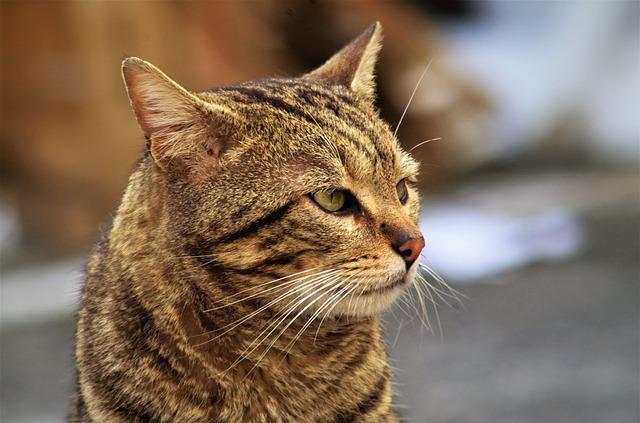
cat